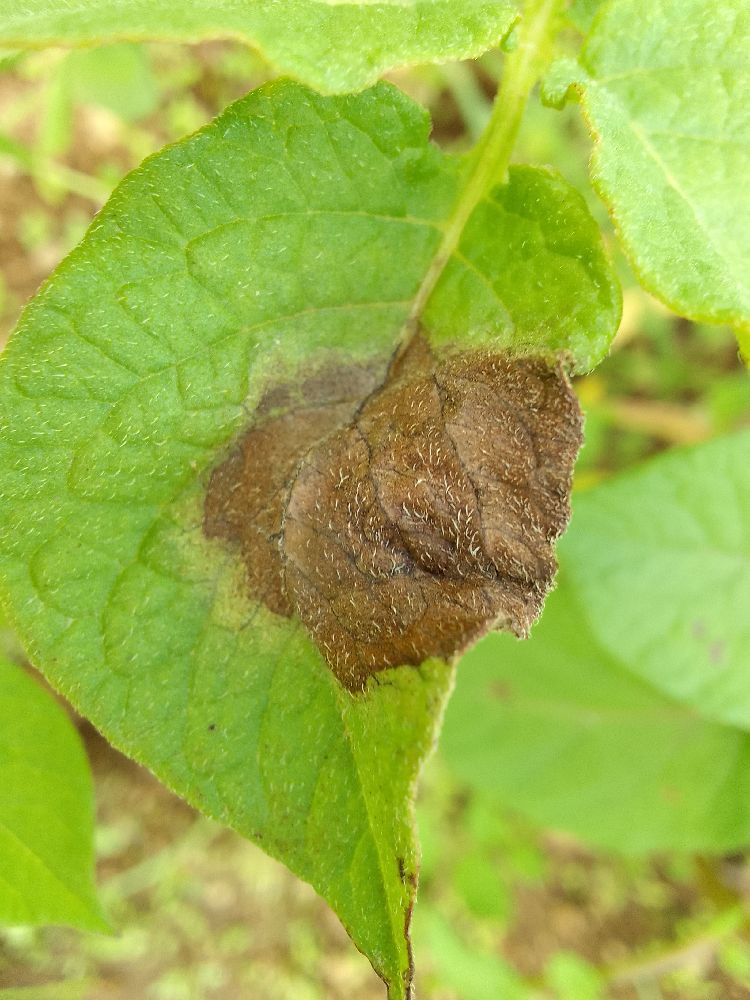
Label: Late blight